Daphne Ceeney

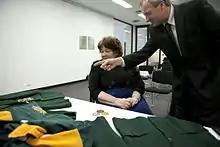
Australian Paralympic Committee President and Daphne Hilton (née Ceeney) view the blazers and medals Hilton donated to the APC in 2012

Ceeney was born in the New South Wales town of Harden-Murrumburrah on 7 January 1934, as the eldest of four children. She became a paraplegic after breaking her back in a horse-riding accident in 1951 at the age of 17. She spent 9 months in Sydney's Royal Prince Alfred Hospital before returning to Murrumburrah. Eight years after the accident, she moved to Sydney, where she spent six months at the Cherrywood Rehabilitation Centre and then one year at Mt Wilga Rehabilitation Hospital. While living at the rehabilitation hospital, she developed her sporting ability and skills. She was selected as Australia's only female athlete at the 1960 Rome Paralympics.